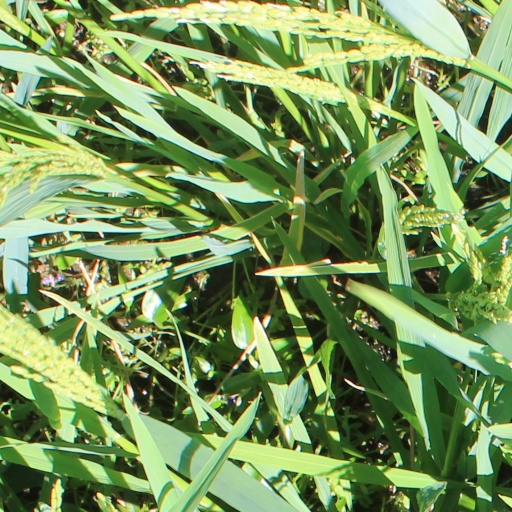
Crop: rice